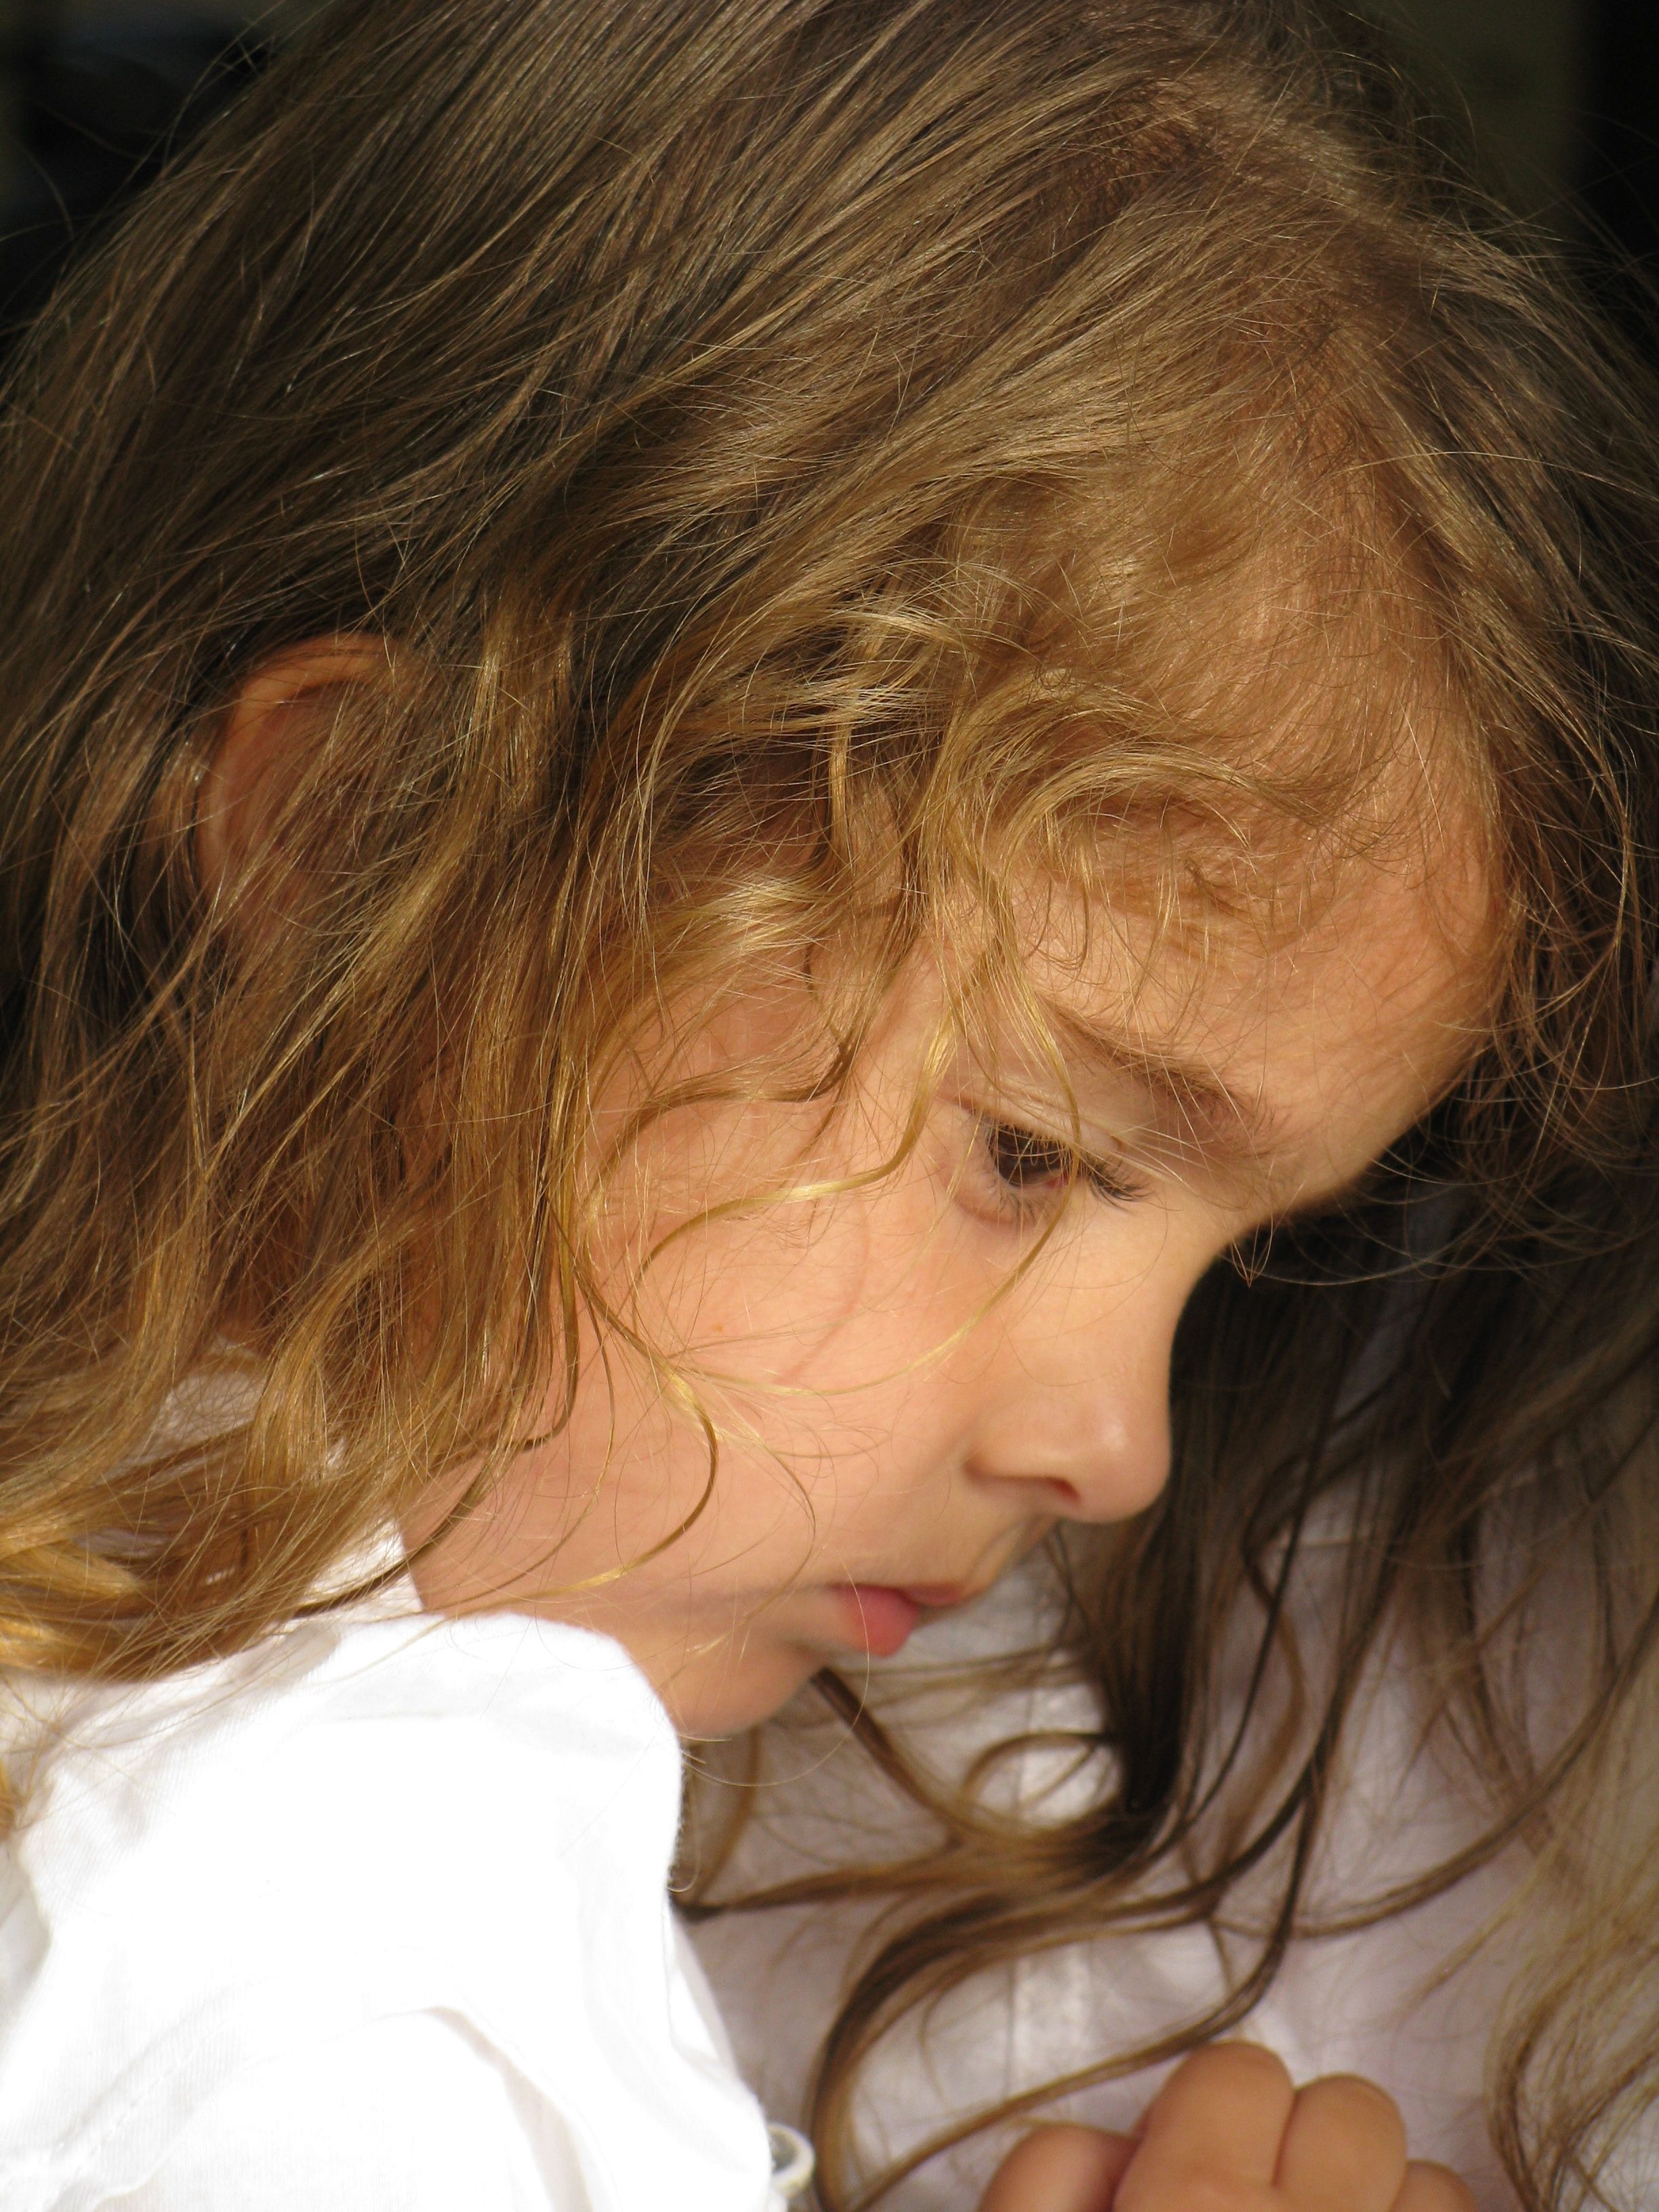
hand, person, girl, woman, hair, portrait, child, ear, baby, facial expression, lip, hairstyle, smile, mouth, long hair, close up, human body, face, nose, cheek, eye, head, skin, blond, organ, emotion, interaction, thoughtfulness, brown hair